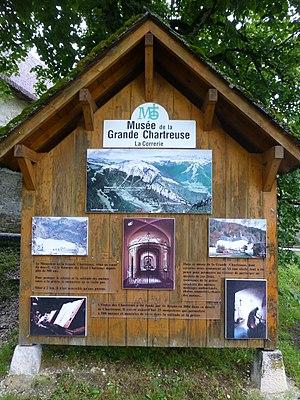
Affichage du Musée de la Grande Chartreuse à Saint-Pierre-de-Chartreuse
Le monastère de la Grande Chartreuse est le premier monastère et la maison-mère des moines-ermites de l'ordre des Chartreux. Il est situé sur la commune de Saint-Pierre-de-Chartreuse, dans l'Isère, au pied du Grand Som, le quatrième plus haut sommet du massif de la Chartreuse.